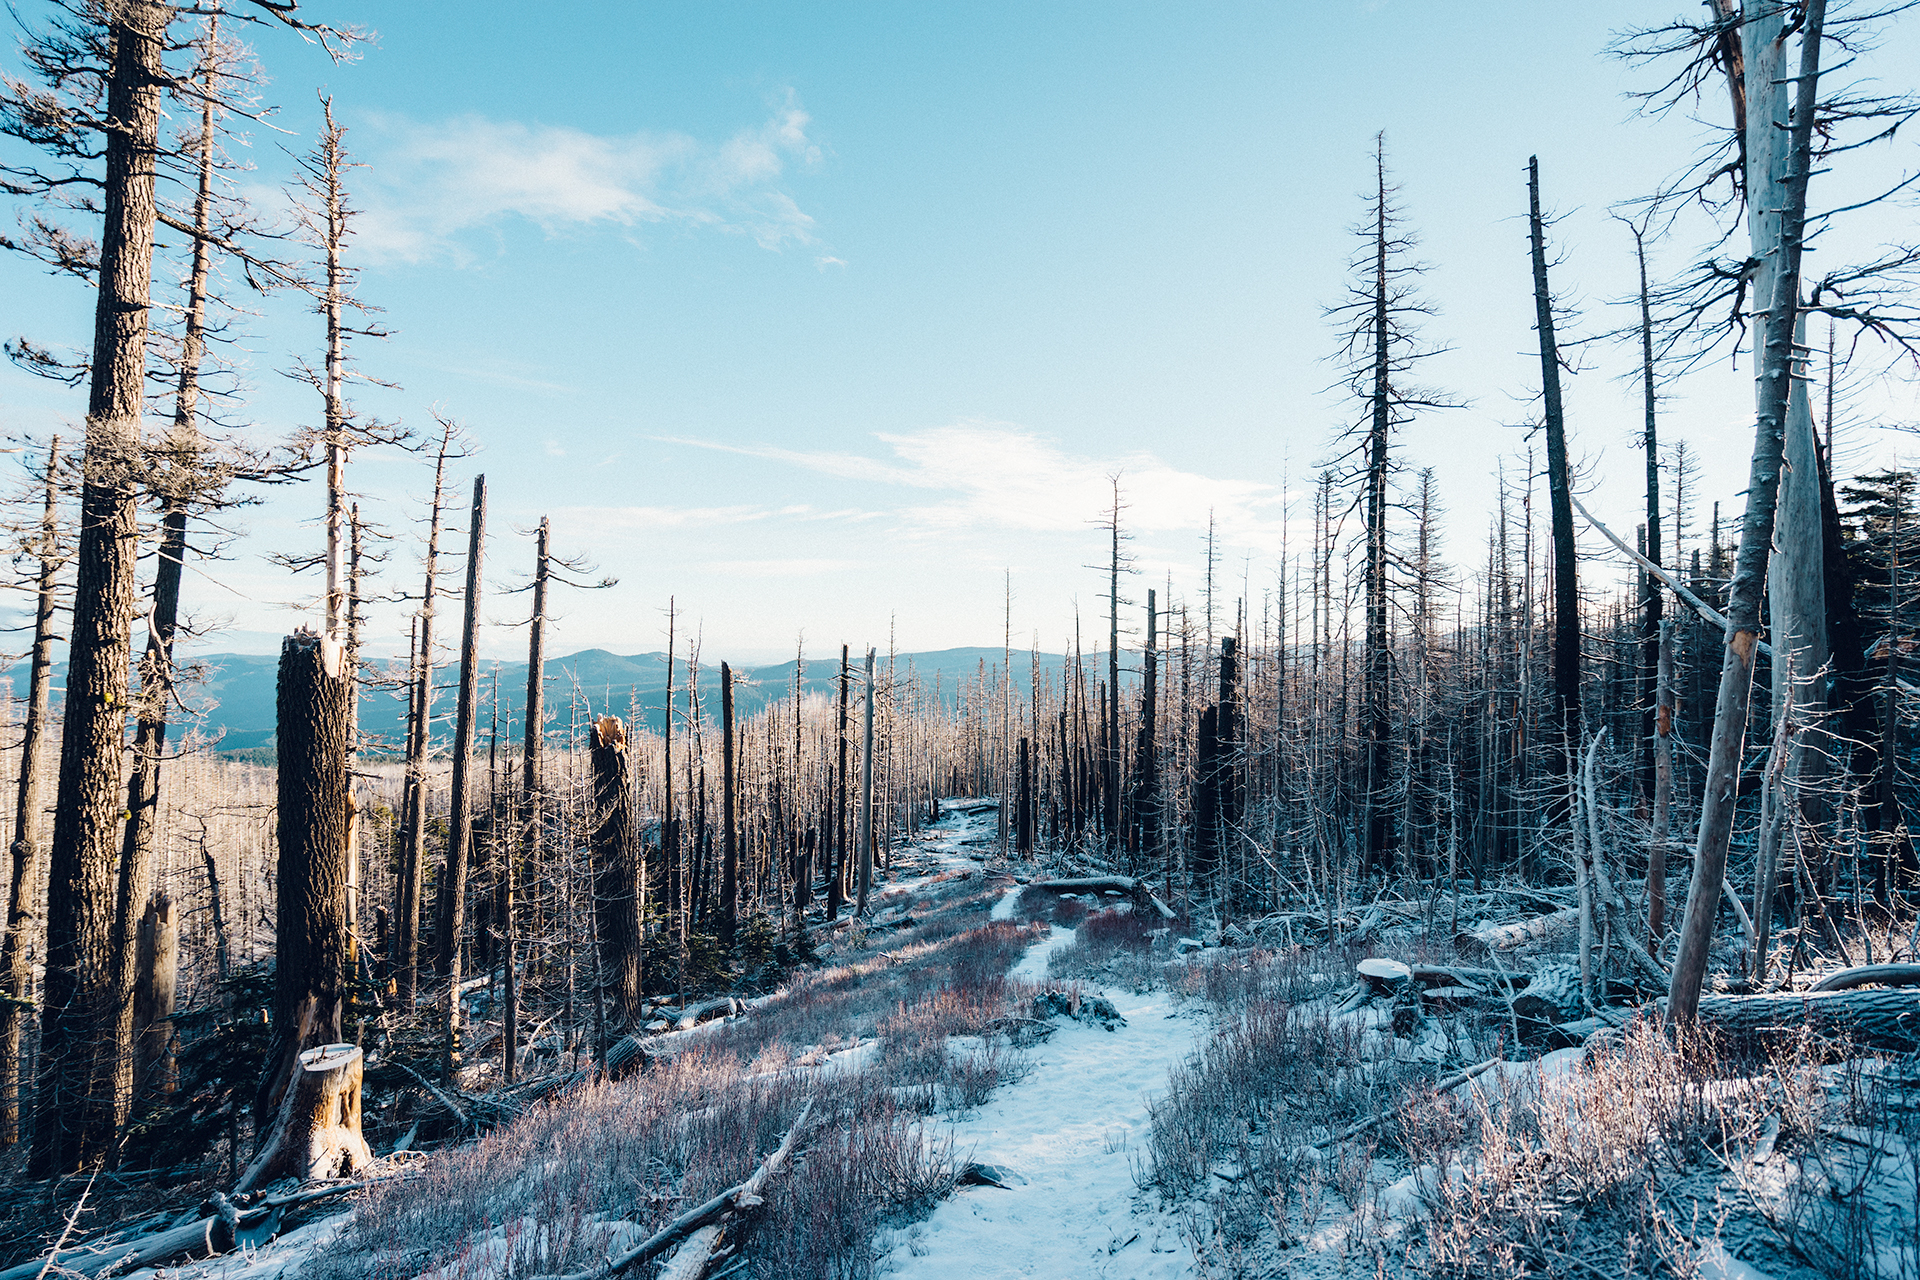
landscape, tree, nature, forest, wilderness, mountain, snow, winter, frost, ice, reflection, weather, season, habitat, natural environment, woody plant, fallen trees